Sarah station

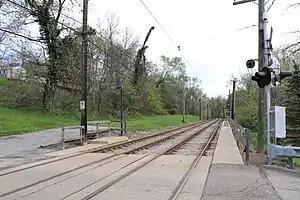
Looking north

Sarah is a station on the Port Authority of Allegheny County's light rail network, located in Bethel Park, Pennsylvania. The street level stop is designed as a small commuter stop, serving area residents who walk to the train so they can be taken toward Downtown Pittsburgh.